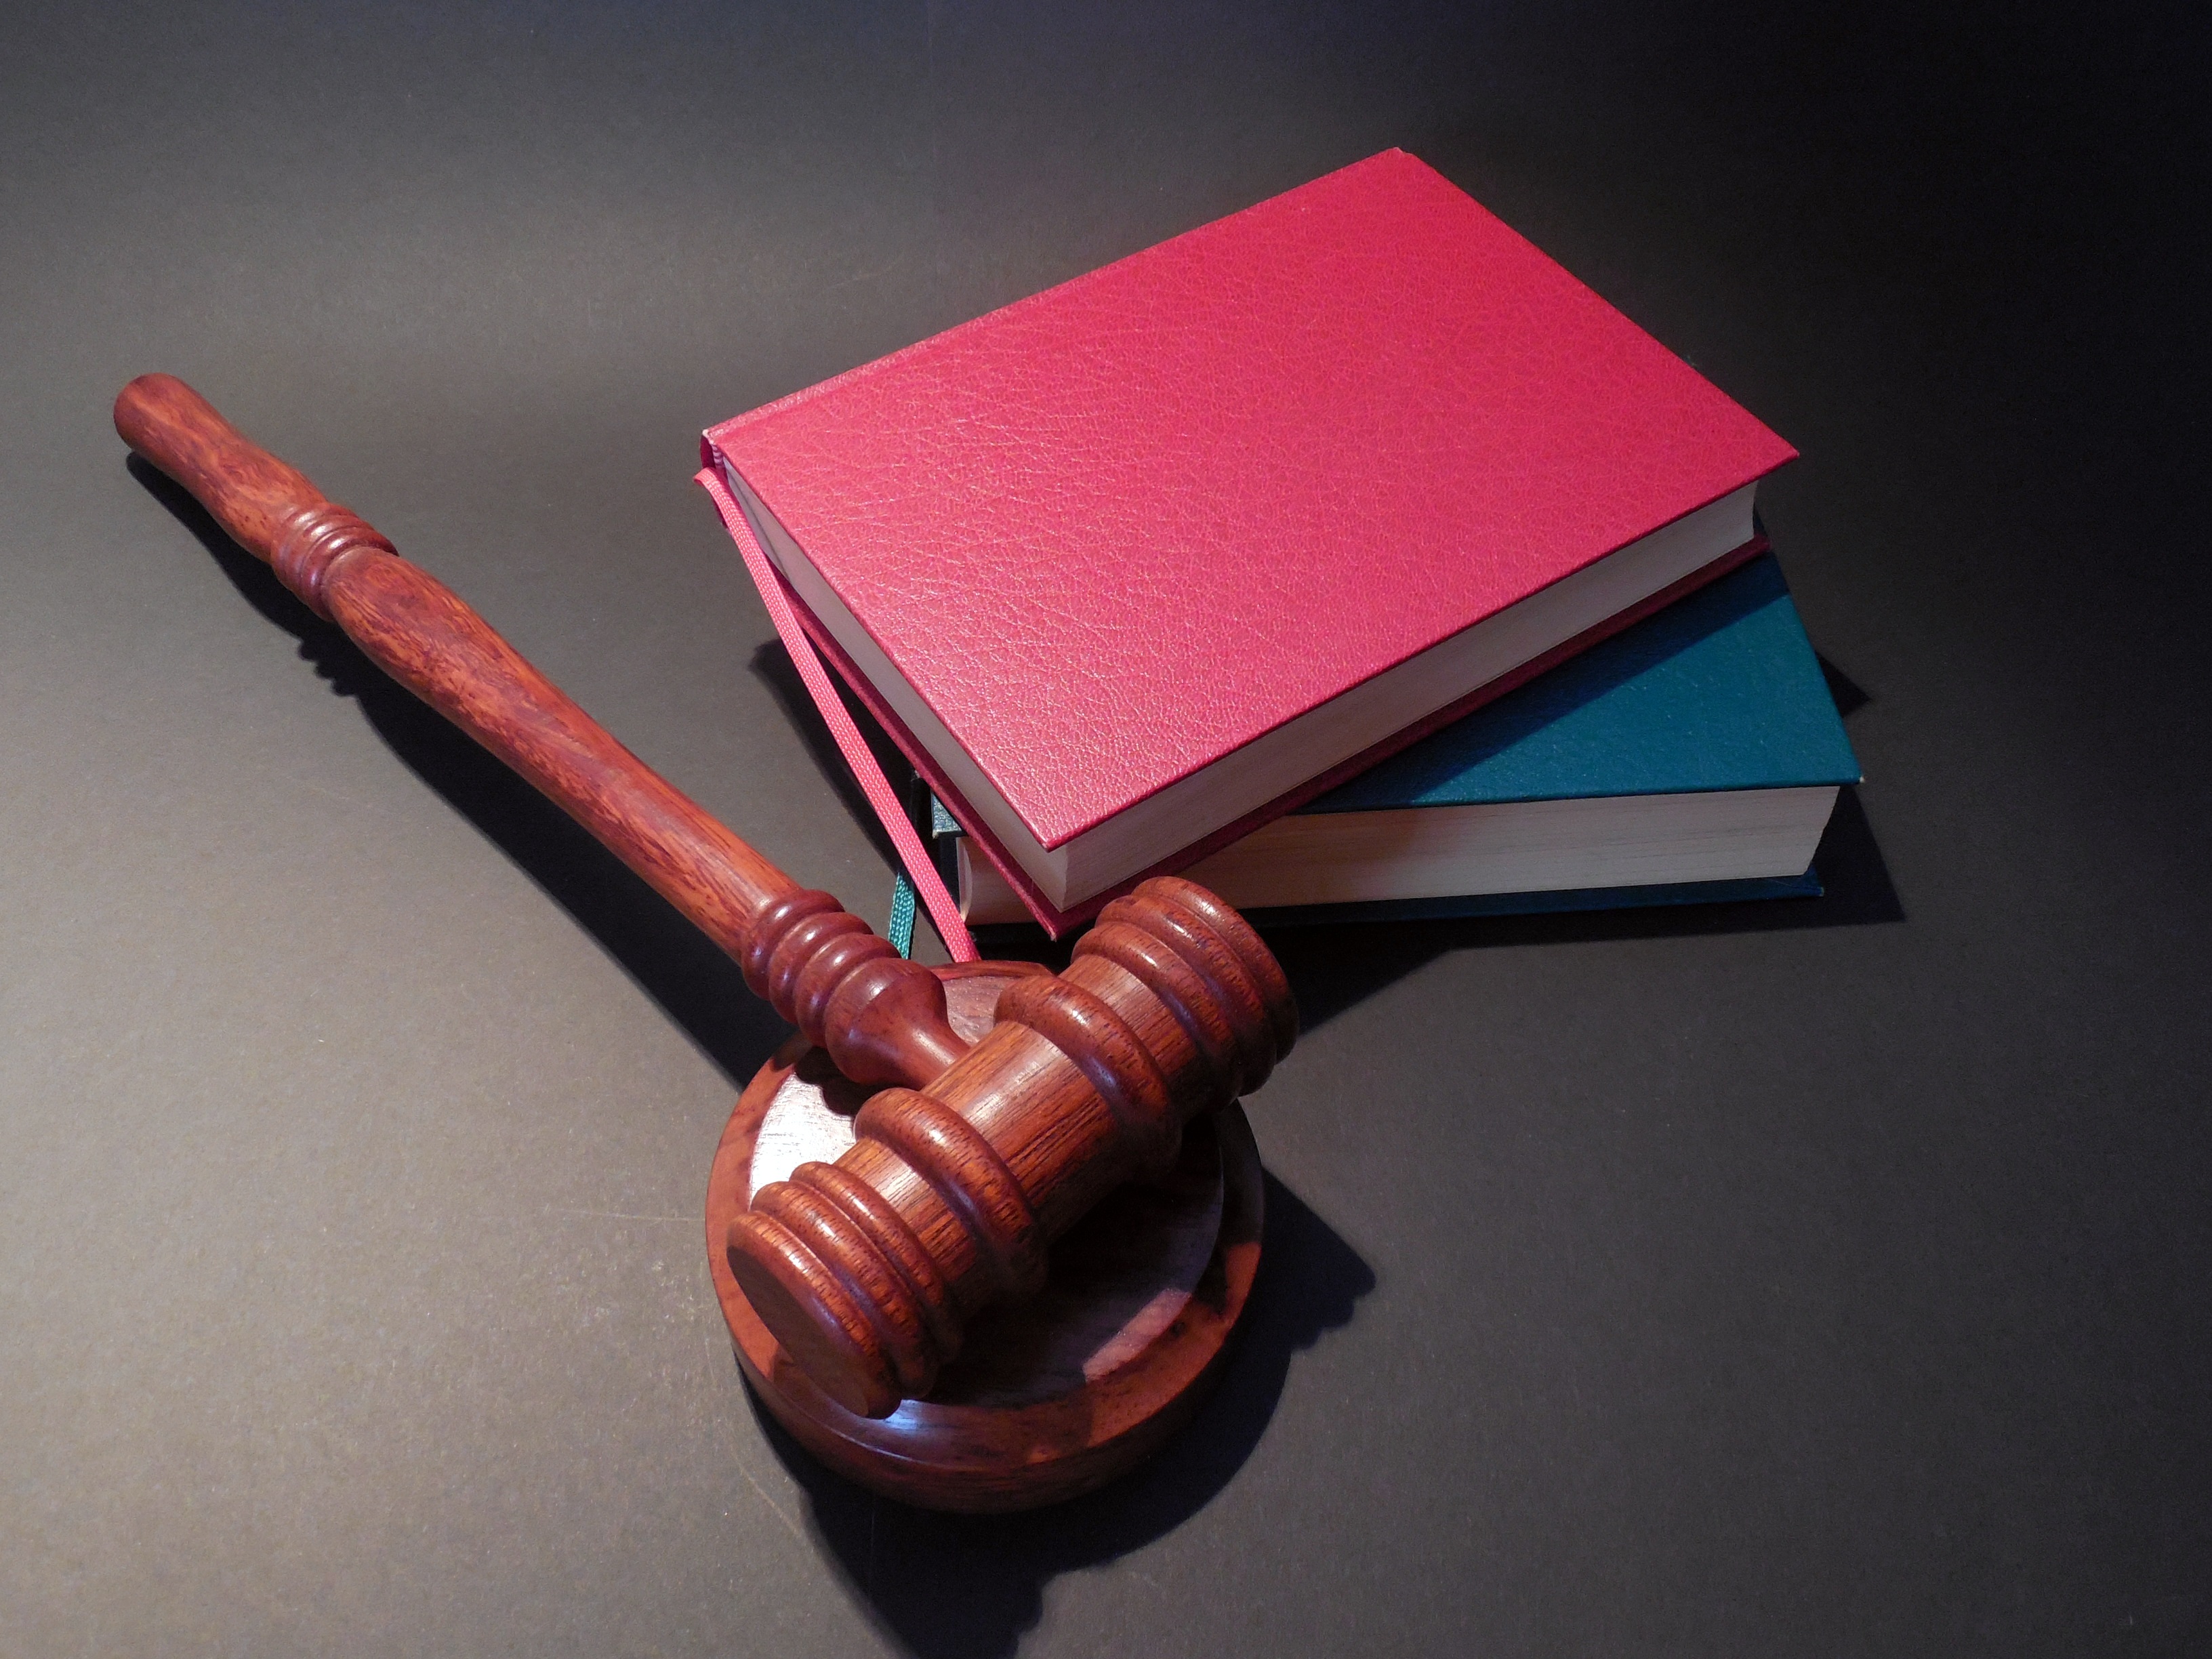
red, hammer, product, justice, books, court, law, right, judge, clause, auction, judgment, paragraph, case law, auctioneer